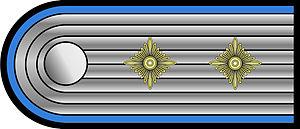
Hauptsturmführer était un grade paramilitaire du parti nazi, utilisé dans plusieurs organisations, telles que la SS, la NSKK et le NSFK.